Achaemenid conquest of the Indus Valley

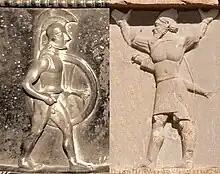
Probable Spartan hoplite (Vix crater, c. 500 BCE), and a "Hindush" warrior of the Achaemenid army (tomb of Xerxes I, c. 480 BCE), at the time of the Second Persian invasion of Greece (480–479 BCE).

The territories of Gandara, Sattagydia, Dadicae (north-west of the Kashmir Valley) and the Aparytae (Afridis) are named separately, and were aggregated together for taxation purposes, forming the 7th Achaemenid Province, and paying overall a much lower tribute of 170 talents together (about 5151 kg, or 5.1 tons of silver), hence only about 1.5% of the total revenues of the Achaemenid Empire: